Nevada-class battleship

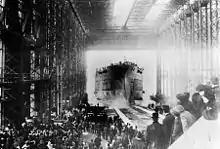
"Oklahoma" at her launching

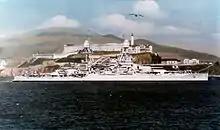
"Oklahoma" steaming off Alcatraz in the 1930s

After entering service in 1916, both vessels were assigned to the Atlantic Fleet. They were occupied with training exercises off the East Coast of the United States into early 1918, by which time the United States had entered World War I on the side of the Allies. Both vessels were sent to Ireland in August 1918 to escort troopship convoys against German warships that might try to break out of the North Sea to intercept them, though no such attacks materialized. Both were present for President Wilson's arrival in France to participate in the Versailles Conference at the end of the conflict. After the war, both vessels returned to the Atlantic Fleet, though in 1919, "Nevada" was transferred to the Pacific Fleet; "Oklahoma" joined her there in 1921.